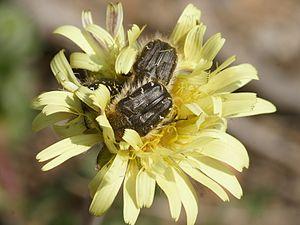
Tropinota hirta, aussi appelée « cétoine hérissée » ou « cétoine velue », est une espèce d'insectes coléoptères de la famille des Scarabaeidae, originaire de l'Ancien monde.